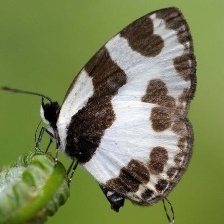
Species: ELBOWED PIERROT